John J. McGinty III

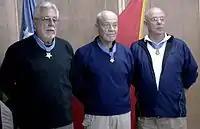
Capt McGinty (left), along with Army Medal of Honor recipients COL Robert L. Howard and CSM Gary L. Littrell at Camp Taqaddum, Iraq on November 11, 2006.

Sergeant McGinty was ordered to the West Coast for transfer to the Far East. Joining the 4th Marines, 3rd Marine Division, in the Republic of Vietnam in April 1966, he served successively as a platoon sergeant and platoon commander, Company K, 3rd Battalion, as S-2 Officer and Operation Chief, H&S Company, 3rd Battalion, and as Operations Chief, with Headquarters Company, 4th Marines. It was in 1966, during Operation Hastings, that McGinty distinguished himself in the actions for which he was awarded the Medal of Honor.